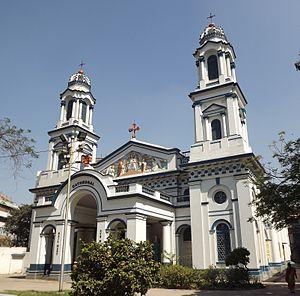
La cathédrale du Très-Saint-Rosaire est un édifice religieux catholique situé à Brabourne Road. Construite en 1797 par les Portugais et agrandie plus tard, elle est l’église cathédrale de l’archidiocèse catholique de Calcutta.